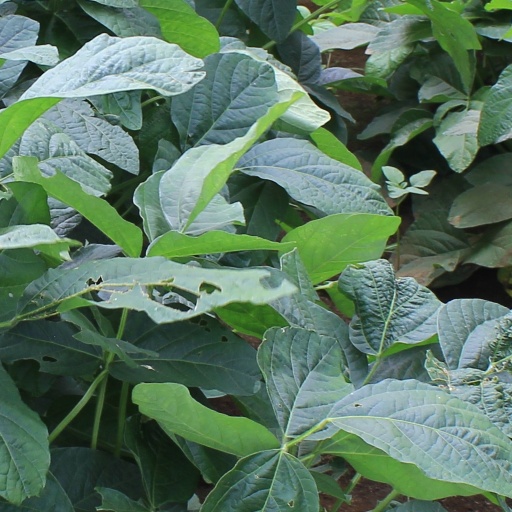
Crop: soybean